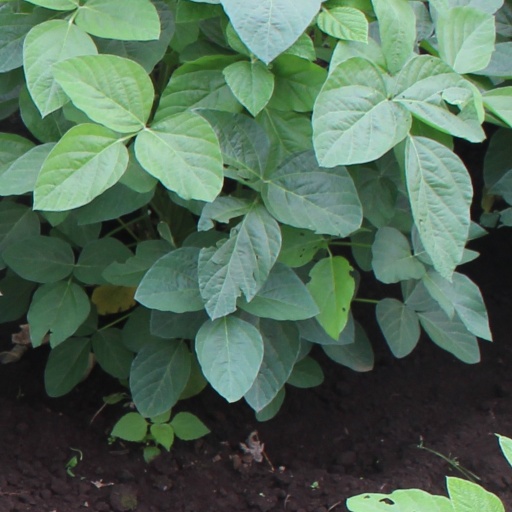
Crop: soybean